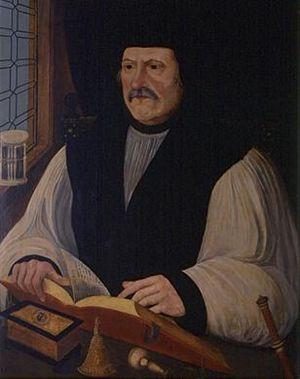
Matthew Parker est un prélat anglais né le 6 août 1504 à Norwich et mort le 17 mai 1575 à Londres. Il est archevêque de Cantorbéry de 1559 à sa mort, succédant à Reginald Pole, le dernier catholique ayant occupé cet office. Il est l'un des auteurs principaux des Trente-neuf articles, qui forment la doctrine de l'Église d'Angleterre.
Corpus Christi est un des 31 collèges de l'université de Cambridge au Royaume-Uni. Il a été fondé en 1352, ce qui en fait le 8ᵉ des collèges de Cambridge dans l'ordre d'ancienneté.